Characters of Dragon Age: Inquisition

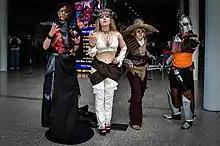
Fans cosplaying as "Dragon Age: Inquisition" characters.

"Inquisition's" cast of characters is praised for its diverse representation of various minority groups. For his list of 2014's Most Intriguing LGBT Characters, Matt Kane from GLAAD included four characters who made their first appearances in "Inquisition". Mike Williams of "US Gamer" noted that even beyond its principal cast of characters, "Inquisition" made small, quiet steps forward by simply having women, people of colour and sexual minorities as random characters all over the game world, often in non-stereotyped roles. Williams was of the view that stories focusing on the character's specific race, gender, or religion do not always have to be the point of said character; he believes sometimes a stronger statement is made by allowing those characters to simply exist as part of the world. Danielle Riendeau of "Polygon" agreed with Williams over "Inquisition's" handling of both major and minor female characters. Riendeau praised the game for featuring some of the best and most memorable female characters of 2014, stating that "all of these characters are written with care, attention to detail, and enormous respect"